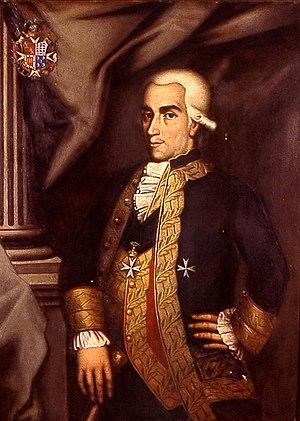
Francisco Gil de Taboada Lemos y Villamarín, né en 1733 à Santa María de Soutolongo dans la municipalité de Lalín et mort à Madrid en 1809, fut un noble, un officier militaire et un homme politique espagnol. Il occupa le poste de Vice-roi de Nouvelle-Grenade, de vice-roi du Pérou et celui de capitaine général de l'Armada espagnole.
La vice-royauté du Pérou a été créée en 1542, comme district administratif de l'Empire espagnol sous la Maison d'Autriche, et considérée comme un Royaume de la Couronne de Castille. La justification juridique de cette fission monarchique étant le renoncement du dernier prince inca, le Prince impérial Paullu Inca aux droits dynastiques quéchua à l'Empire Catholique de Charles Quint, devenant lui alors Roi du Pérou et successeur légitime des Incas de Cuzco. Elle comprenait à l'origine l'ensemble de l'Amérique du Sud sous domination espagnole, jusqu'à ce que sa taille ne contraigne à la subdiviser en plusieurs vice-royautés afin d'en faciliter la gouvernance, fruit des politiques modernistes des Bourbons. Le Royaume cessera officiellement en 1824 lorsque le dernier vice-roi, José de la Serna se rendra à Simón Bolívar après la bataille d'Ayacucho ; devenant celui-ci dictateur, la République est établie.
L'histoire d'Arequipa commence, c'est attesté par des découvertes archéologiques, entre les VIᵉ millénaire av. J.-C. et Vᵉ millénaire av. J.-C. lorsque des peuplades nomades se sédentarisent dans cette vallée fertile encadrée de volcans. Diverses communautés d'agriculteurs s'y établissent qui maîtrisent les techniques de l'agriculture en terrasses et de leur irrigation. Puis vers le XIIᵉ siècle la région tombe sous la domination du Sapa Inca jusqu'à la colonisation espagnole du XVIᵉ siècle.